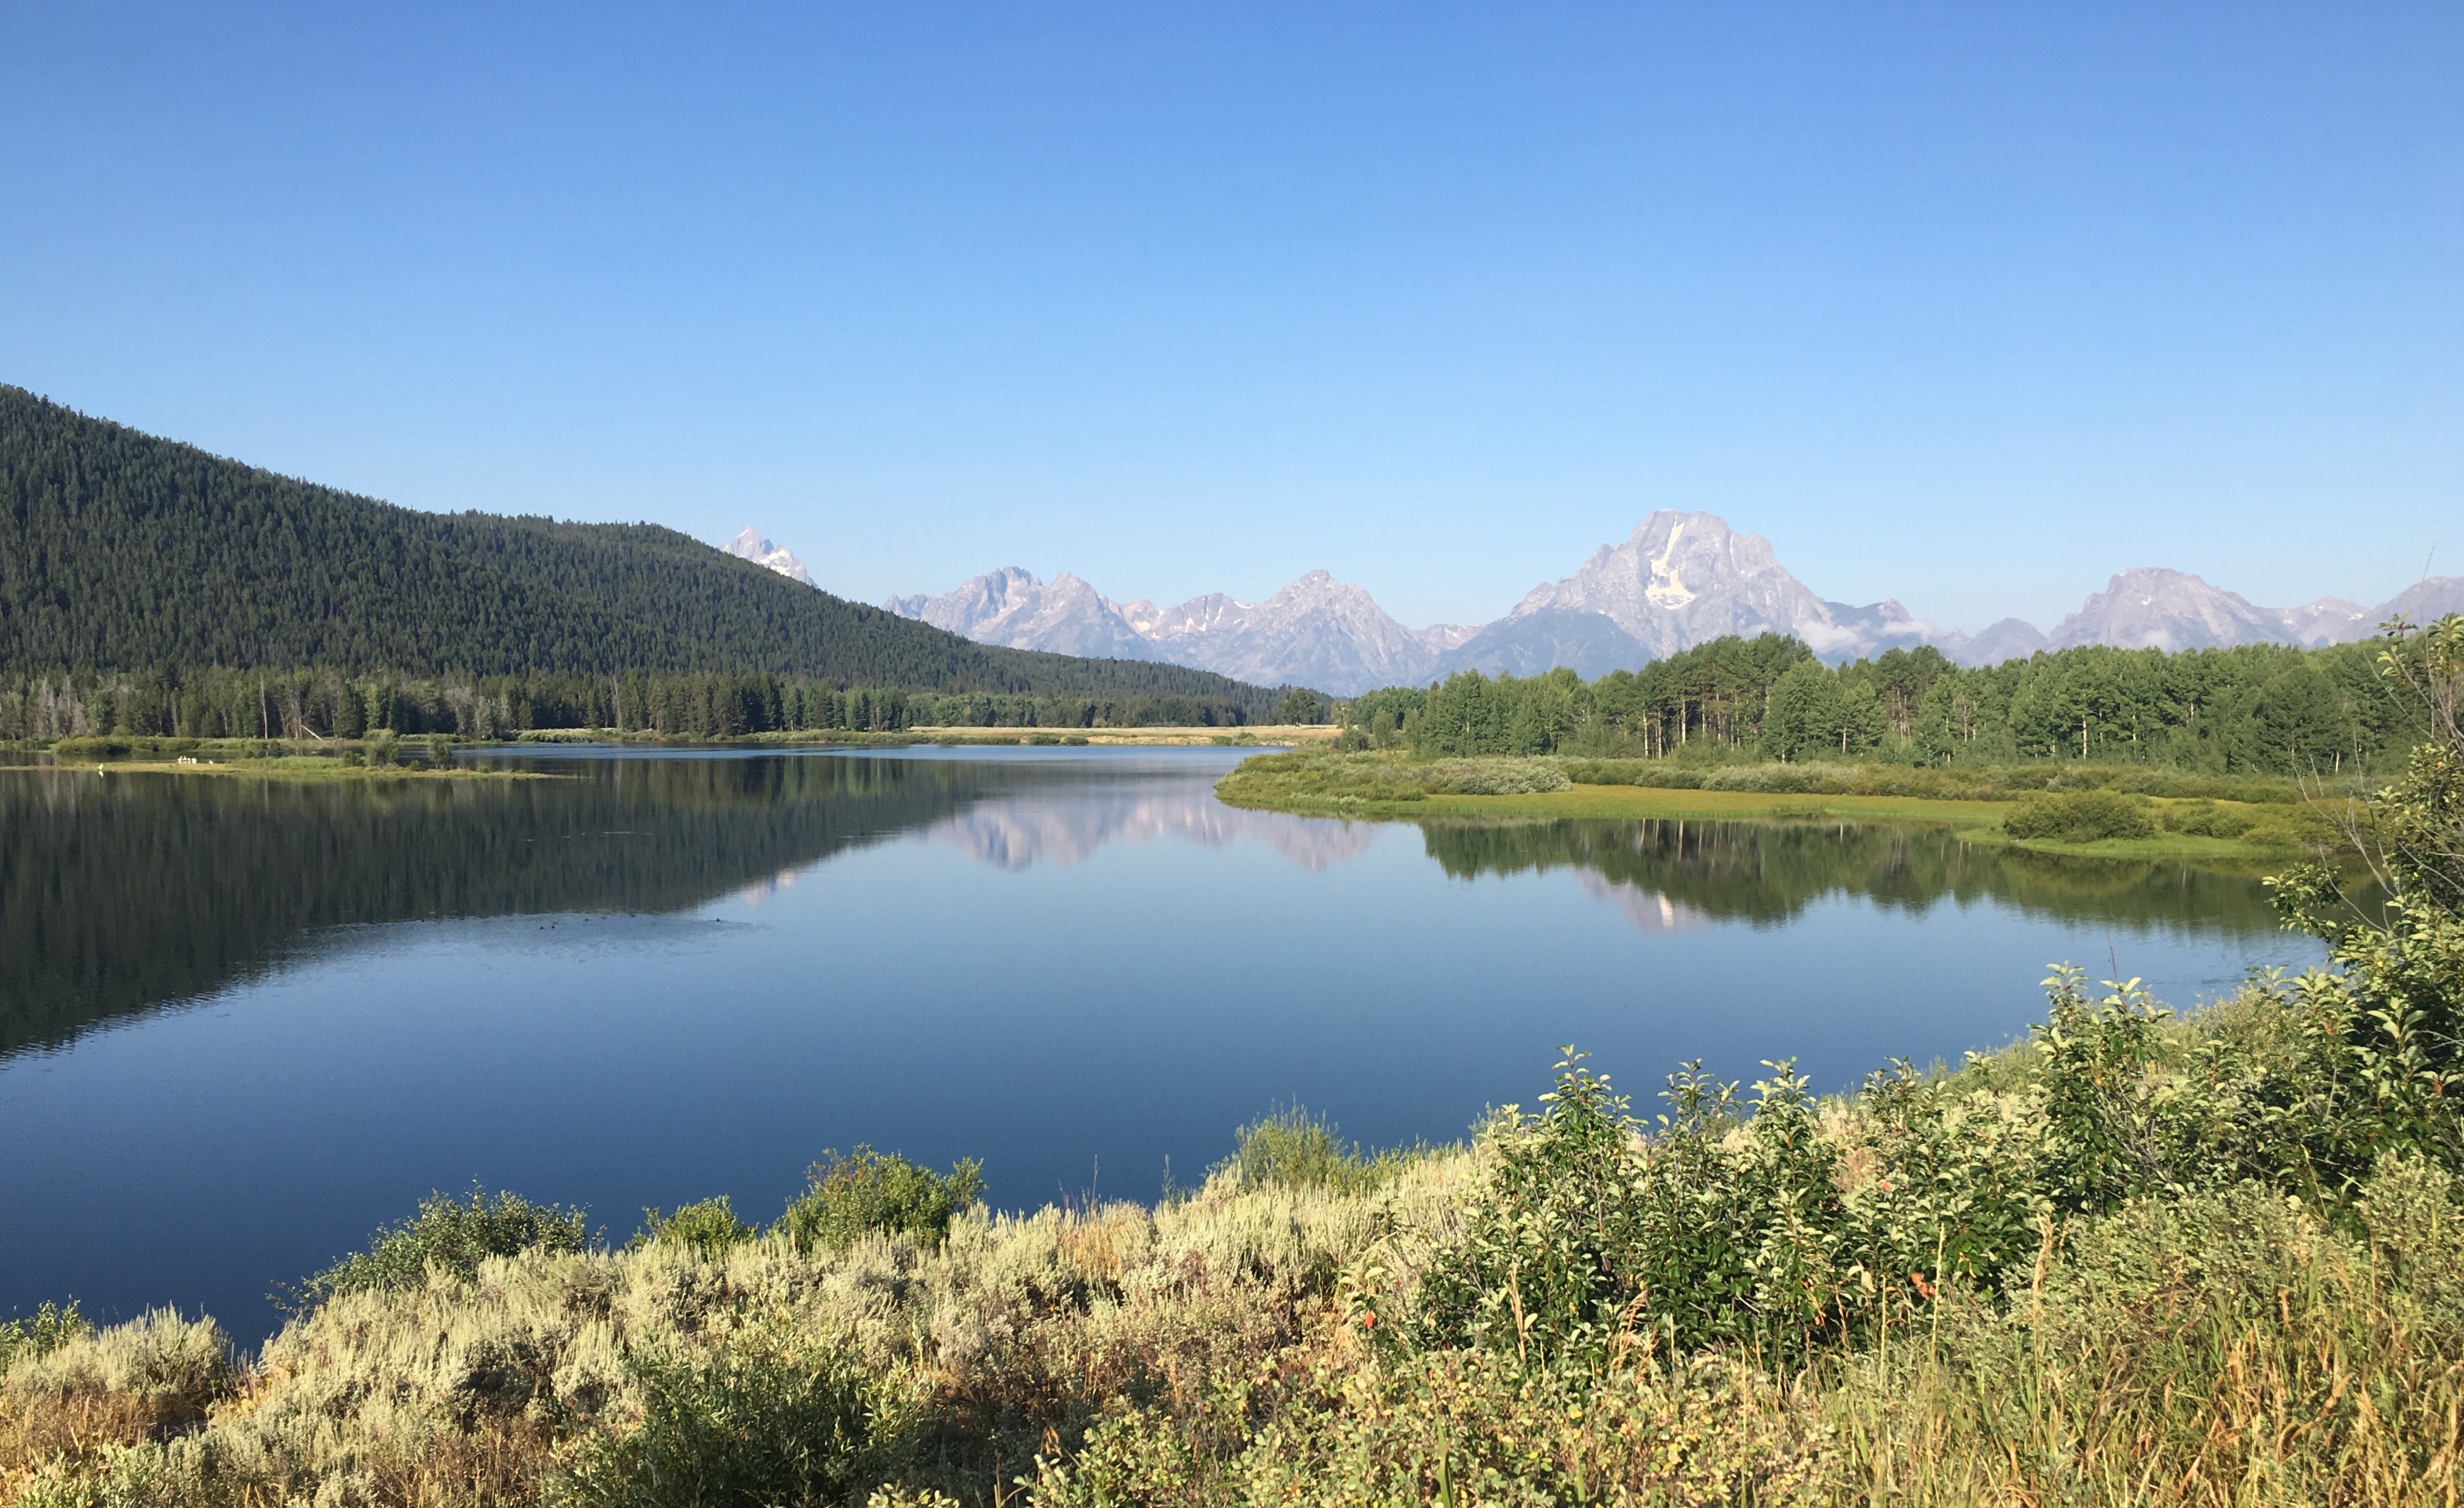
wilderness, mountain, meadow, lake, mountain range, pond, reflection, reservoir, body of water, loch, ecosystem, tarn, nature reserve